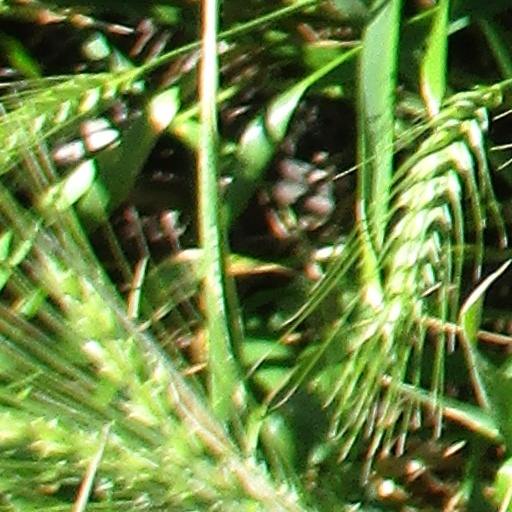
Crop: wheat